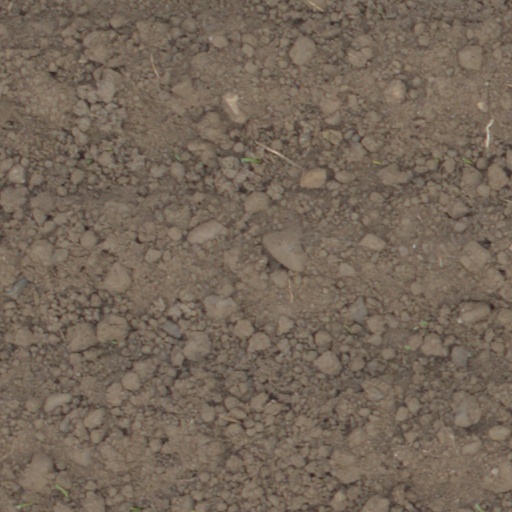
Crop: wheat